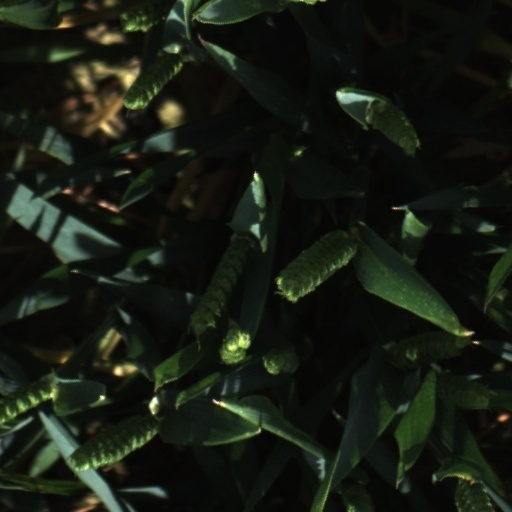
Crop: wheat